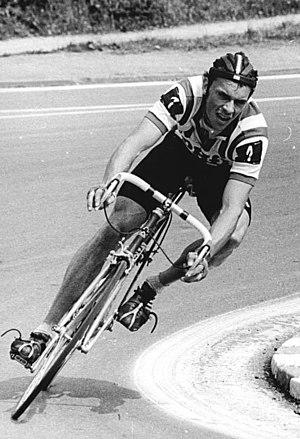
Uwe Ampler est un coureur cycliste allemand des années 1980 et 1990, né le 11 octobre 1964 à Zerbst, en Saxe-Anhalt. Il a compté parmi les meilleurs coureurs amateurs des années 1980, et a notamment été champion du monde sur route amateur en 1986 et Champion olympique du contre-la-montre par équipes et 1988, et a remporté quatre fois la Course de la Paix. Il est passé professionnel après la chute du mur de Berlin, et l'est resté jusqu'en 1999.